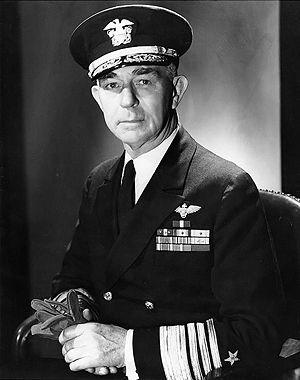
Richmond Kelly Turner, né le 27 mai 1885 à Portland en Oregon et mort le 12 février 1961 à Monterey en Californie, a été un amiral de l'United States Navy pendant la Seconde Guerre mondiale. Il a été le cinquième et dernier des officiers généraux de l'U.S. Navy à être nommé amiral pendant la Guerre du Pacifique, après Chester Nimitz, William Halsey, Raymond Spruance, et Thomas C. Kinkaid. Commandant des Forces Amphibies dans la Zone du Pacifique Sud notamment à la bataille de l'île de Savo, à la bataille de Guadalcanal, et lors de la campagne des îles Salomon, puis des Forces Amphibies du Pacifique central en 1943-1944, dirigeant les opérations amphibies lors des débarquements dans les archipels du Pacifique central, et enfin des Forces Amphibies de la Flotte du Pacifique, en 1945, il a participé à ce titre, à la préparation des plans de l'invasion du Japon. Toutefois, ceux-ci ne furent jamais mis en œuvre à la suite des bombardements atomiques d'Hiroshima et Nagasaki.